Evelyn Wood (British Army officer)

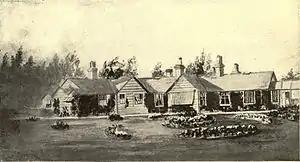
Wood's quarters in Aldershot

Wood was on the staff of Lieutenant-General Thesiger (who later became Lord Chelmsford), who was then in command of a column in Natal in the Xhosa Wars (also known as the Cape Frontier Wars). He was employed as a field officer of the 90th Light Infantry, which had arrived in South Africa in January 1878, in the last battle of the wars at Tutu Bush (May 1878). On 13 November he was promoted to the substantive rank of lieutenant-colonel, and on the same day he was appointed commanding officer of the 90th Light.